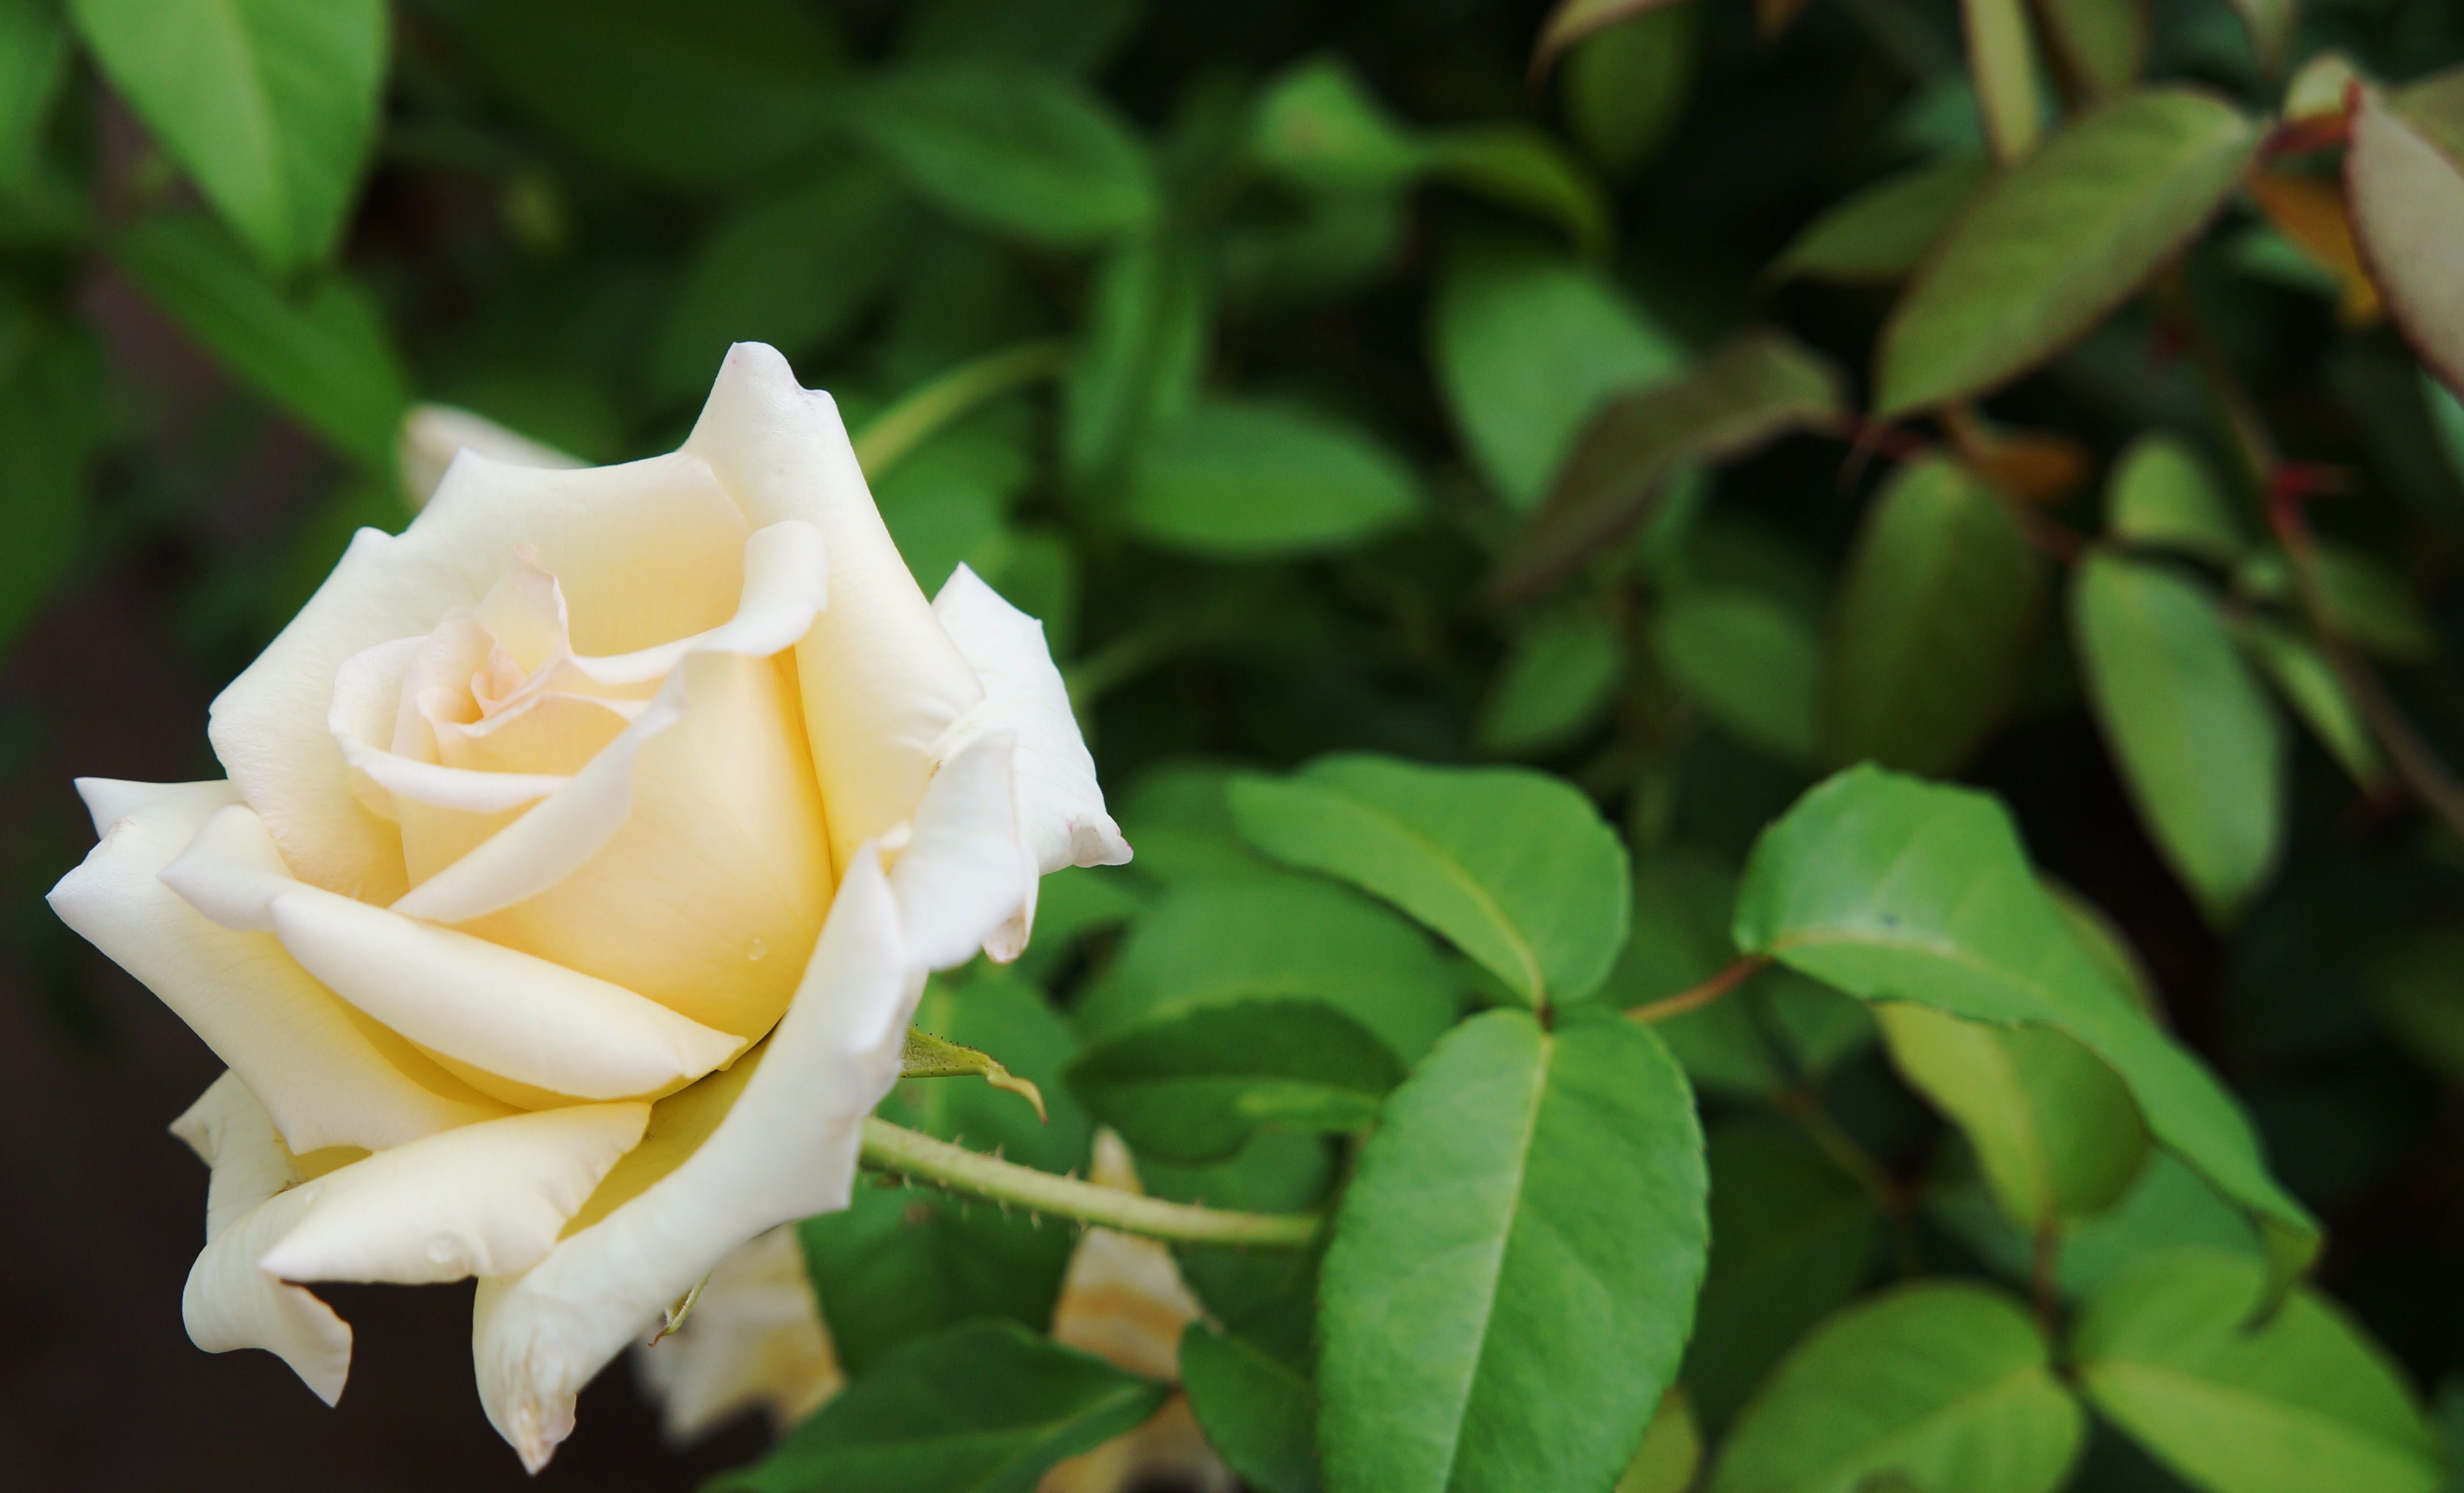
plant, white, flower, petal, thorn, rose, green, botany, yellow, flora, shrub, rosa, floribunda, gardenia, macro photography, flowering plant, garden roses, rose family, land plant